Photon: The Ultimate Game on Planet Earth

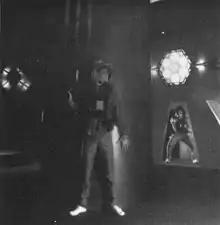
Texas location, 1984

Photon players joined either a red or green team (solo games were also an option, called "free-for-alls"), and played in an arena. Dramatic music by Ken Caillat, strobe effects, and smoke machines were used in the arena during games to enhance play. Players gained points for shooting other players and for shooting the enemy team's base. Players lost points for being shot ("zapped" in game terminology) or by shooting teammates. A player "zapping" a teammate would lose a massive amount of score and be automatically "zapped" himself. One feature of the game was that no player could be "zapped" more than three consecutive times by the same player. This forced players to vary, or "clear", their targets before being able to score points on the same player again. When "zapped", a player's weapon would be inert for five seconds and then reactivate automatically, with no need to "charge up" at a base as was required in the games of competitors. At some locations, the amount of time a player's weapon would be inert would vary based on score. A player with a high score would have an inert weapon for up to 10 seconds. For safety reasons, referees would try to enforce the rule that they had to be at least 5 feet away from the opponent they were shooting at. Photon used an infrared gun and receiver system, which did not actually fire visible lasers. As technology improved and more arenas opened, IR guns using a visible laser and a built in gun site began to appear in gameplay.